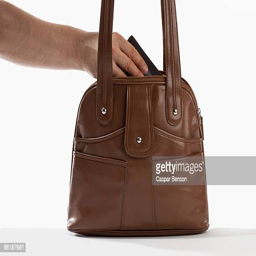
detail of a man reaching into a handbag